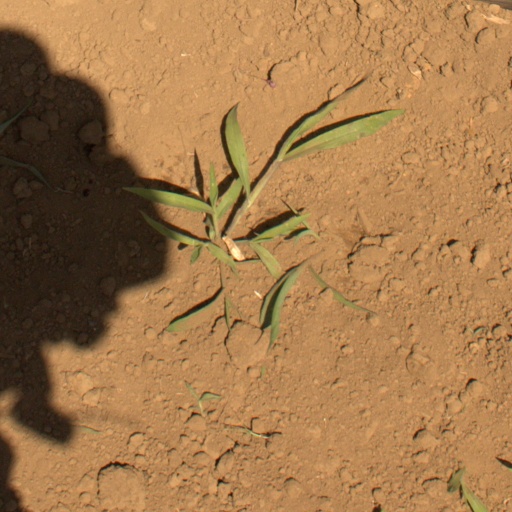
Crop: Jerusalem artichoke